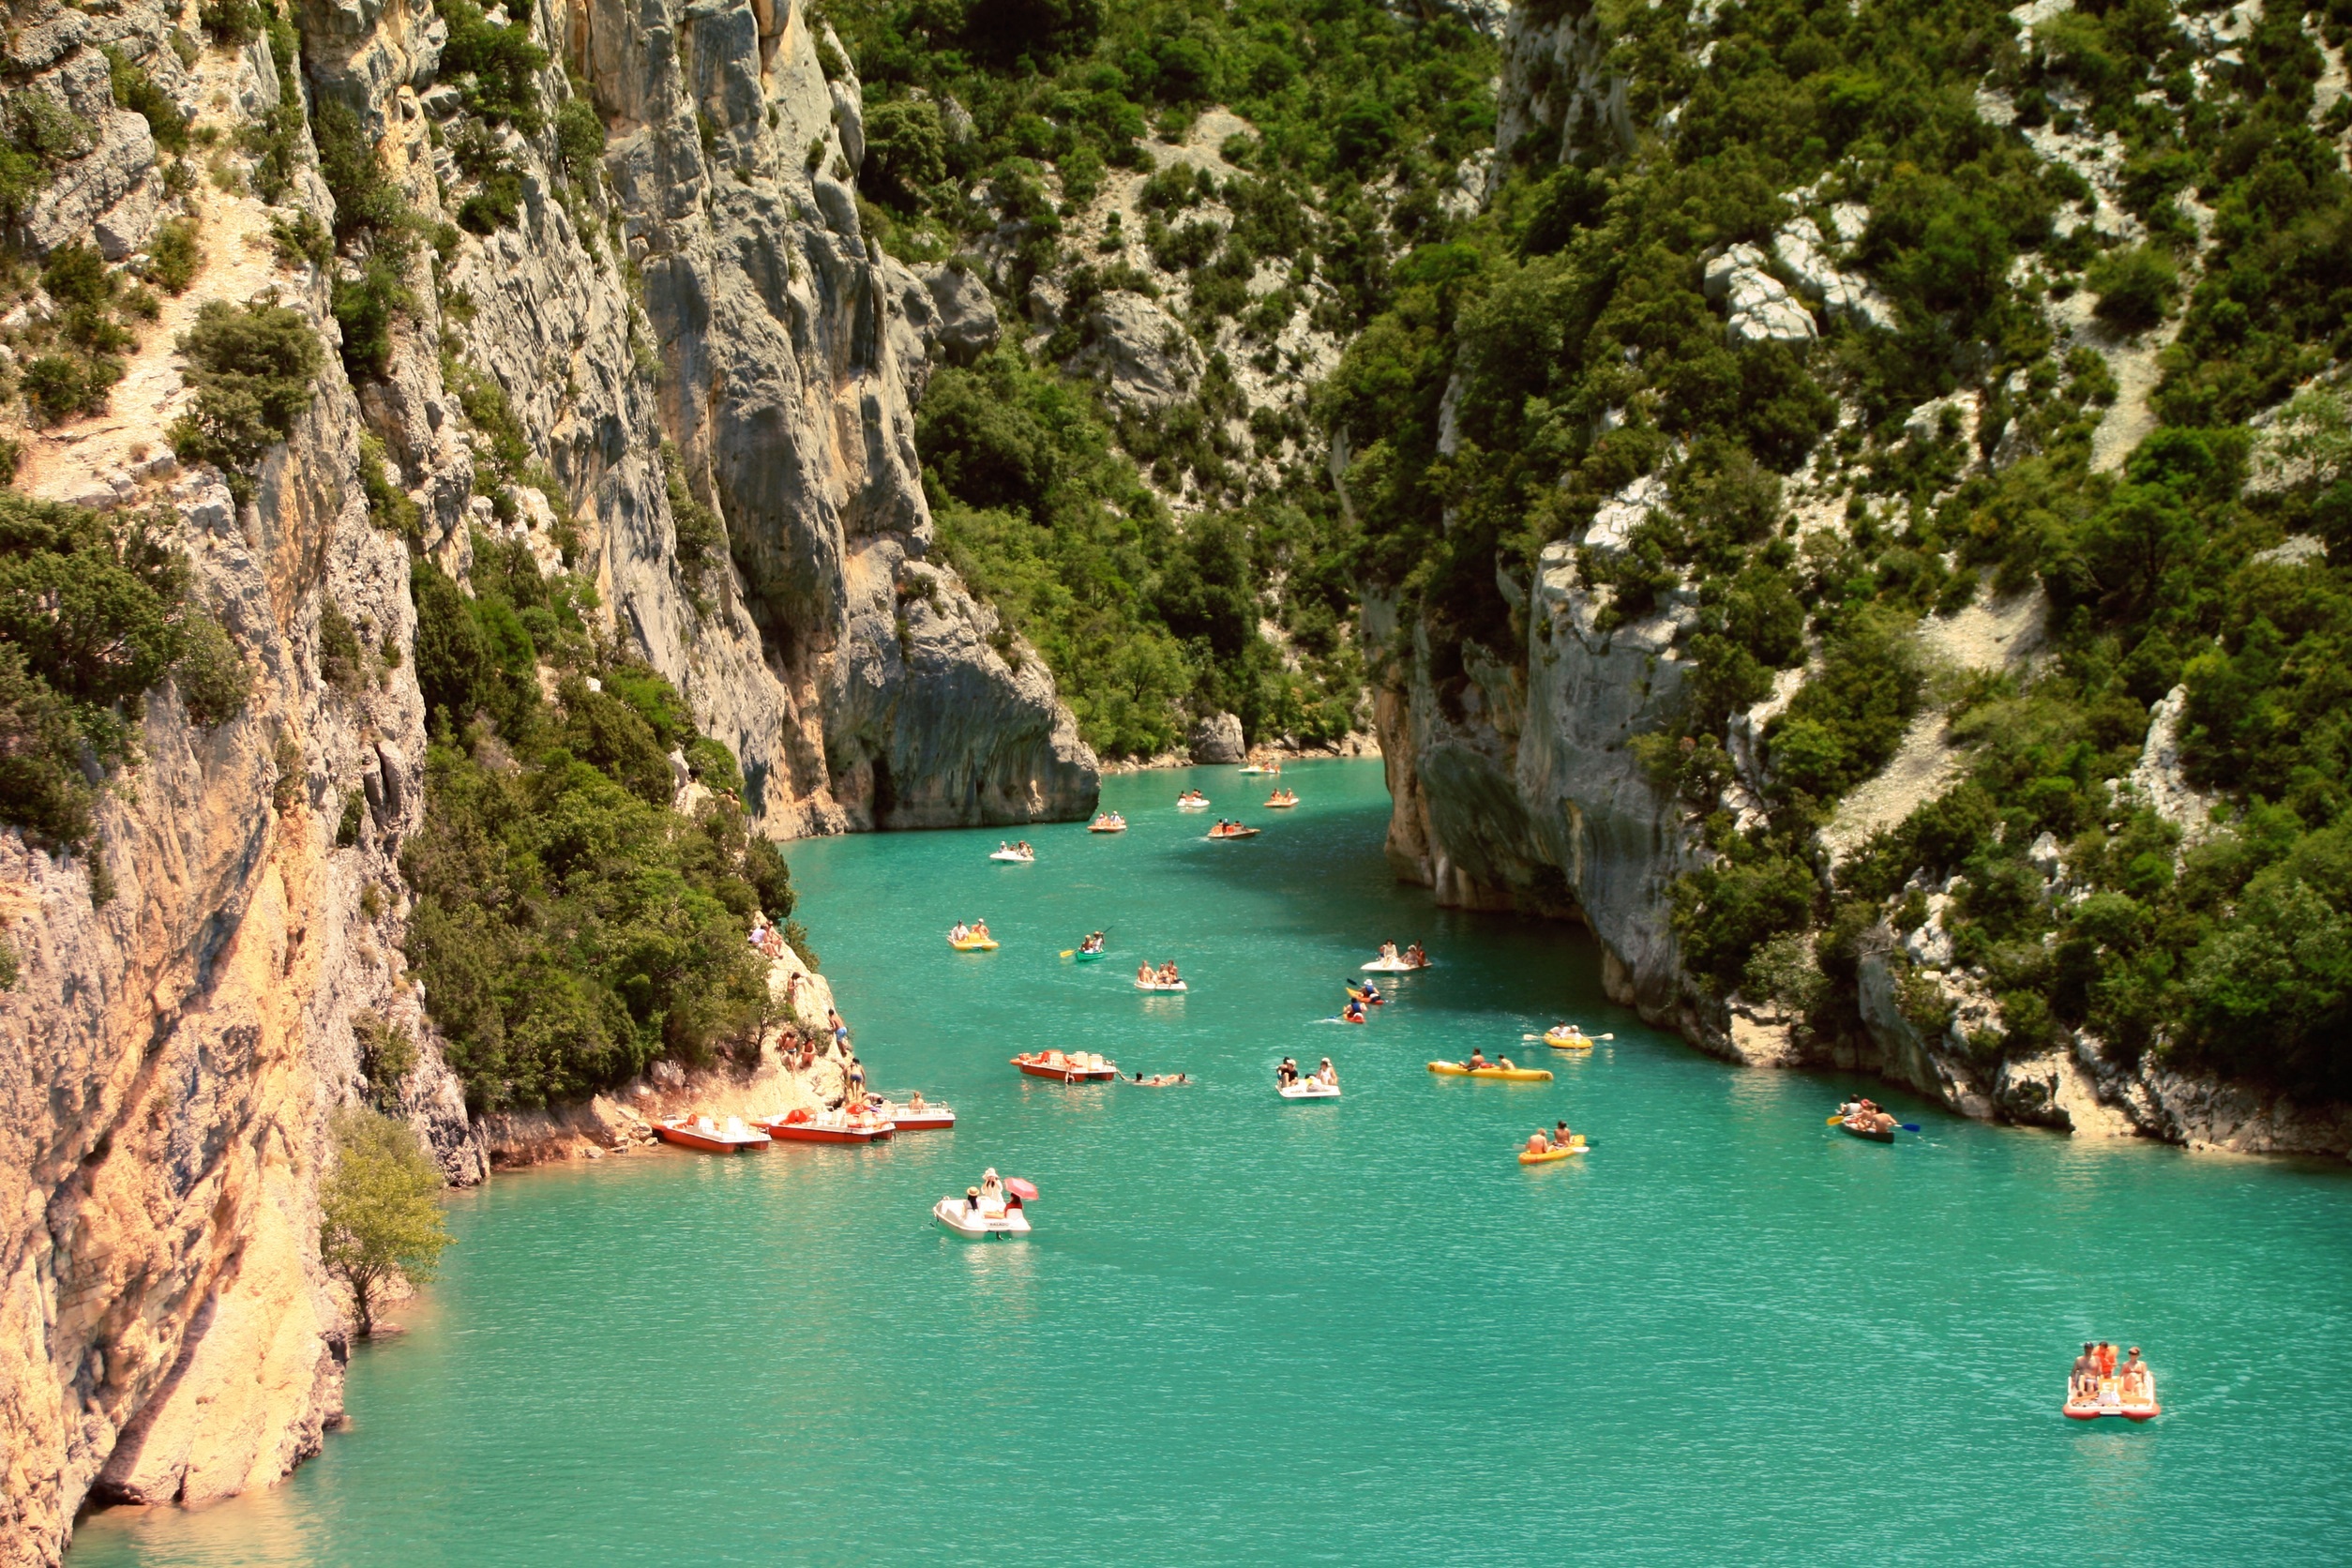
sea, water, nature, outdoor, adventure, summer, travel, cliff, france, bay, gorge, terrain, fun, holidays, mountains, boats, paddling, ardeche, landform, turquoise water, rafting, geographical feature